Istanbul

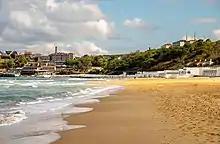
Şile and Kilyos are two seaside resorts on the Black Sea, the body of water which tempers Istanbul's climate

The Treaty of Lausanne was signed on 24 July 1923, and the occupation of Constantinople ended with the departure of the last forces of the Allies from the city on 4 October 1923. Turkish forces of the Ankara government, commanded by Şükrü Naili Pasha (3rd Corps), entered the city with a ceremony on 6 October 1923, which has been marked as the "Liberation Day of Istanbul", and has been commemorated annually since.